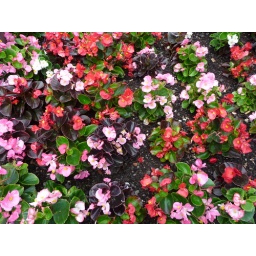
A carpet of pink and red begonias. We stopped for tea and cake in Swaffham in Norfolk on our mystery tour.